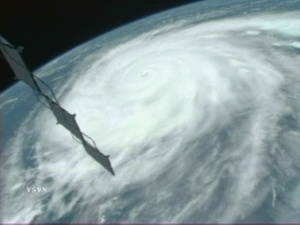
L’ouragan Dean est la 4ᵉ tempête tropicale, le 1ᵉʳ ouragan de la saison cyclonique 2007 dans le bassin de l'océan Atlantique et le cyclone le plus intense depuis Wilma, en 2005. Il est considéré comme le cyclone le plus violent qu’ait connu l’île de la Martinique depuis l'Allen, en 1980, et comme l'un des plus violents à avoir frappé le Mexique au stade de catégorie 5. À cause des dommages et des pertes de vie, l'organisation météorologique mondiale a retiré le nom Dean des listes futures de noms d'ouragans pour le bassin Atlantique et l'a remplacé par Dorian.